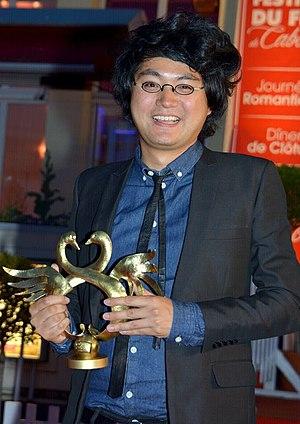
Davy Chou au festival de Cabourg